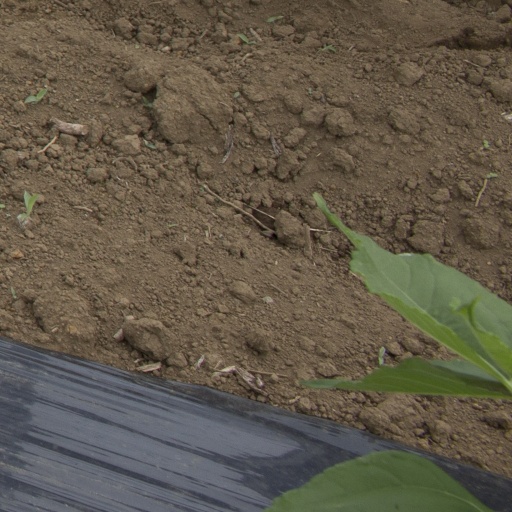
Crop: Jerusalem artichoke